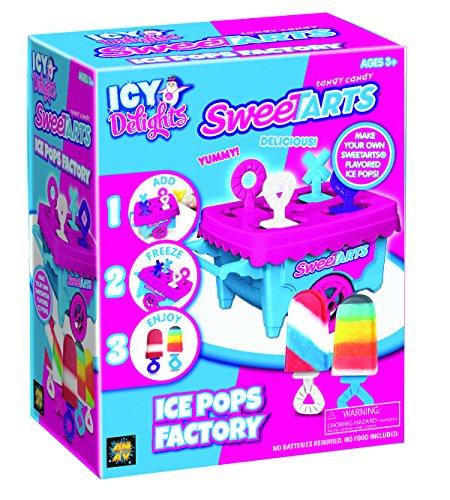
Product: AMAV Sweet Tarts Ice Pops Maker Toy - DIY Make Real Popsicles - Best Activity for Friends to Do Together - Perfect Present for Kids Aged 4+
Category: Home & Kitchen | Kitchen & Dining | Kitchen Utensils & Gadgets | Specialty Tools & Gadgets | Ice Pop Molds
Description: Diy ice pop factory create fresh and exciting designs to elevate your delicious treat and make your own sweet tart ice pops with this all-inclusive DIY ice pops factory.
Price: $7.90
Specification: ProductDimensions:9x5.4x11.2inches|ItemWeight:12.8ounces|ShippingWeight:12.8ounces(Viewshippingratesandpolicies)|DomesticShipping:ItemcanbeshippedwithinU.S.|InternationalShipping:ThisitemcanbeshippedtoselectcountriesoutsideoftheU.S.LearnMore|ASIN:B01K2MJP9M|Itemmodelnumber:1660NE|Manufacturerrecommendedage:6-15years